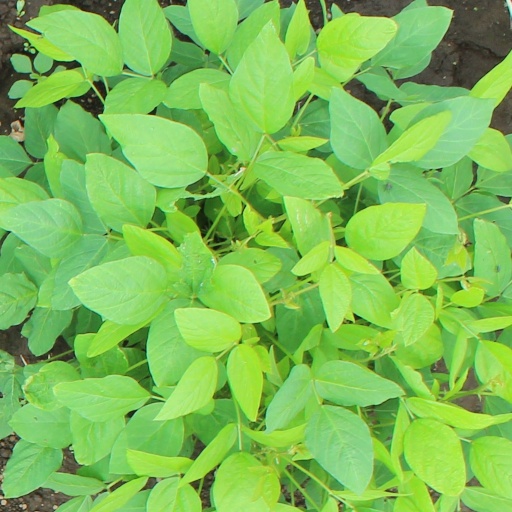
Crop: soybean